The Brethren (Haggard novel)

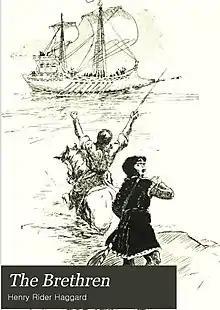
Book image; brothers chase ship.

The Brethren is a 1904 historical novel by H. Rider Haggard set during the Third Crusade. "The Brethren" features Saladin and the Assassins as characters.